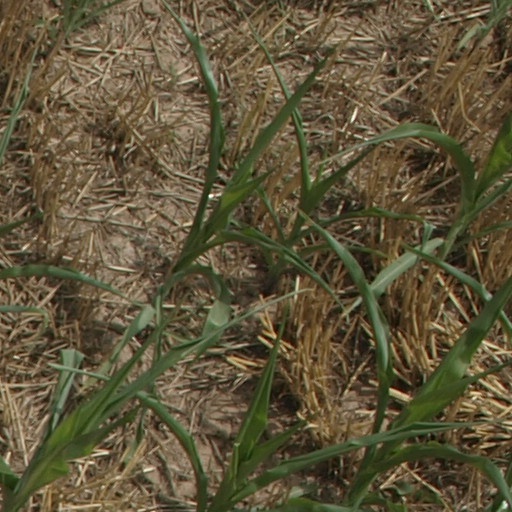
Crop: maize; corn